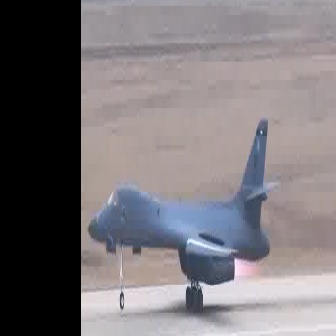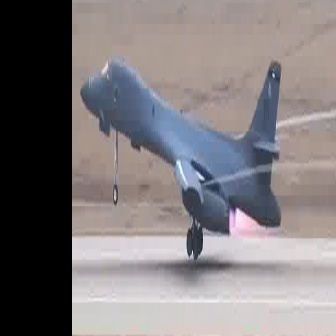
  Please identify the target specified by the bounding box [87,116,280,309] in the first image and locate it in the second image. Return the coordinates in [x_min,y_min,x_max,y_max] format.
Answer: [80,56,280,257]